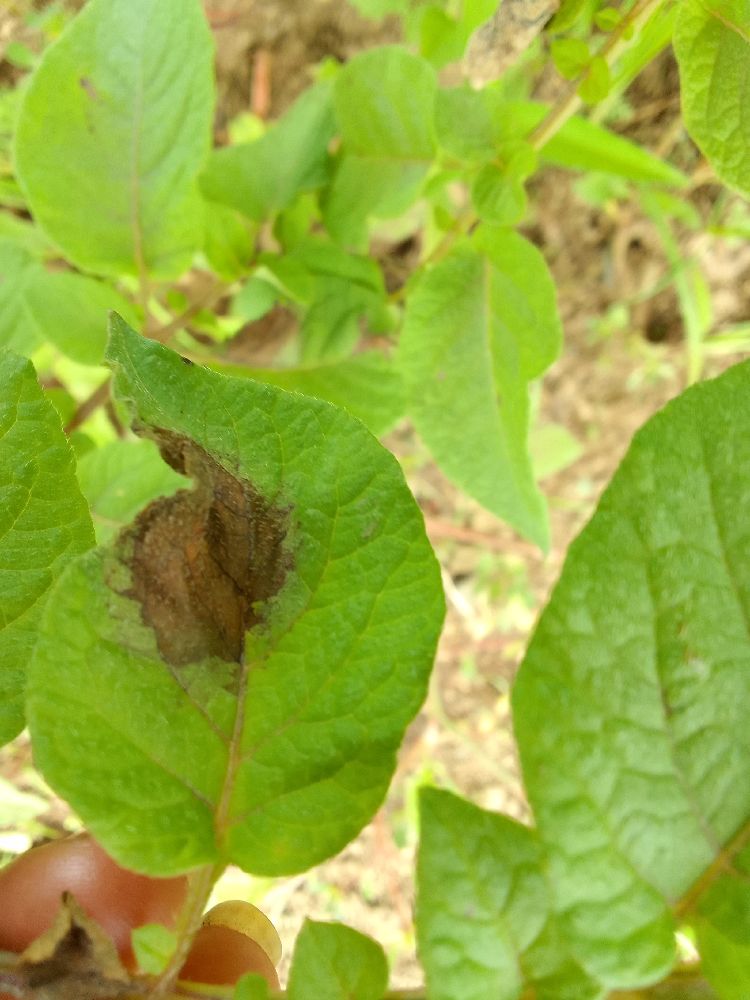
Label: Late blight